Randy Resnick

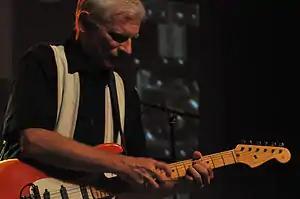
Resnick Avignon Blues Festival with Canned Heat, 2012

Randy Resnick is an American guitarist, songwriter and saxophonist who has played with many prominent blues and jazz musicians, such as Don "Sugarcane" Harris, John Lee Hooker, John Mayall, Canned Heat and Freddie King. He was developing both one- and two-handed tapping style in the early 1970s. He published a CD of his own music in 1995, "To Love" under the name Randy Rare. There is an example of his tapping work in the recording from that CD below. In 2020, he began publishing new music, much of it on saxophone, on the streaming platforms like Spotify, Tidal (service) and iTunes under his own Each Hit label.